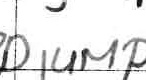
Label: jump